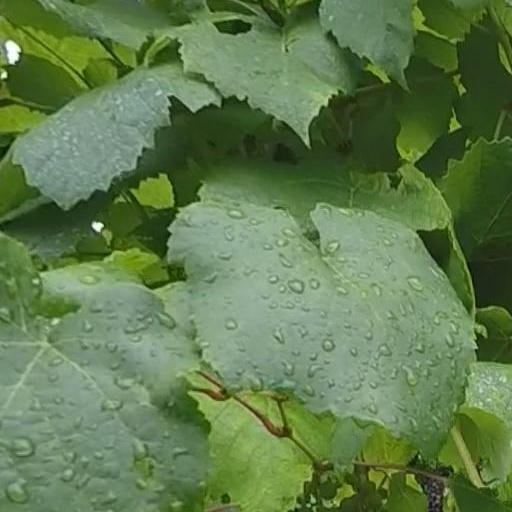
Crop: grape